Curveball (film)

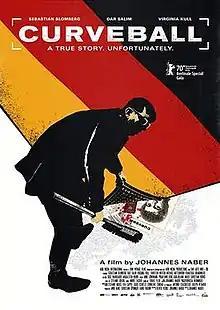
Film poster

Curveball is a 2020 German political satire film drama directed by Johannes Naber. It is based on true events leading up to the Iraq War of 2003. The film premiered in the "Berlinale Special" section at the 70th Berlin International Film Festival.